Council of Wales and the Marches

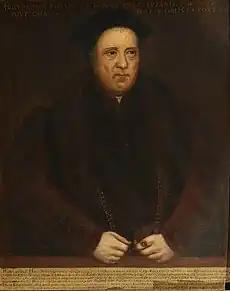
Sir Rowland Hill served on the council

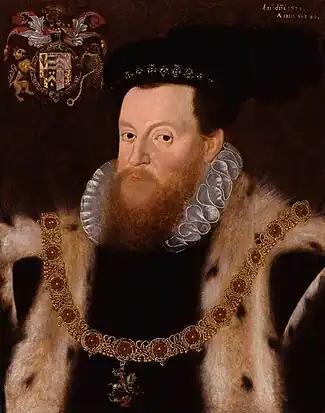
Sir Henry Sidney, lord president of the council

Leading figures on the council included Sir Rowland Hill and Sir Henry Sidney, (who was president of the council from 1560 to 1586).